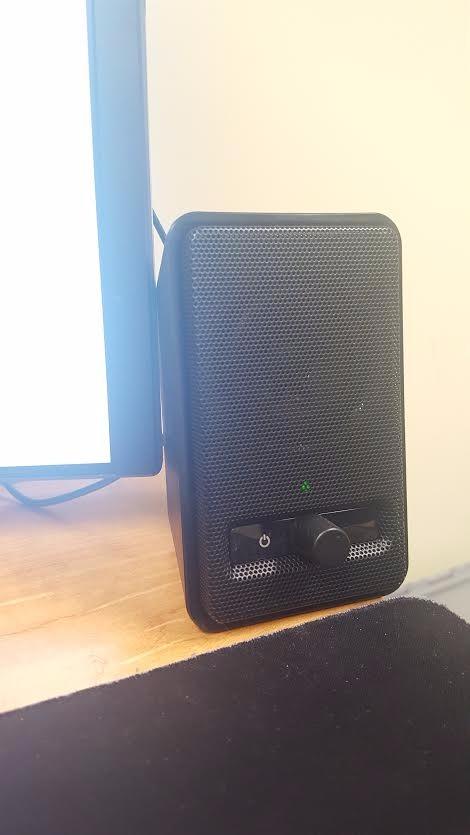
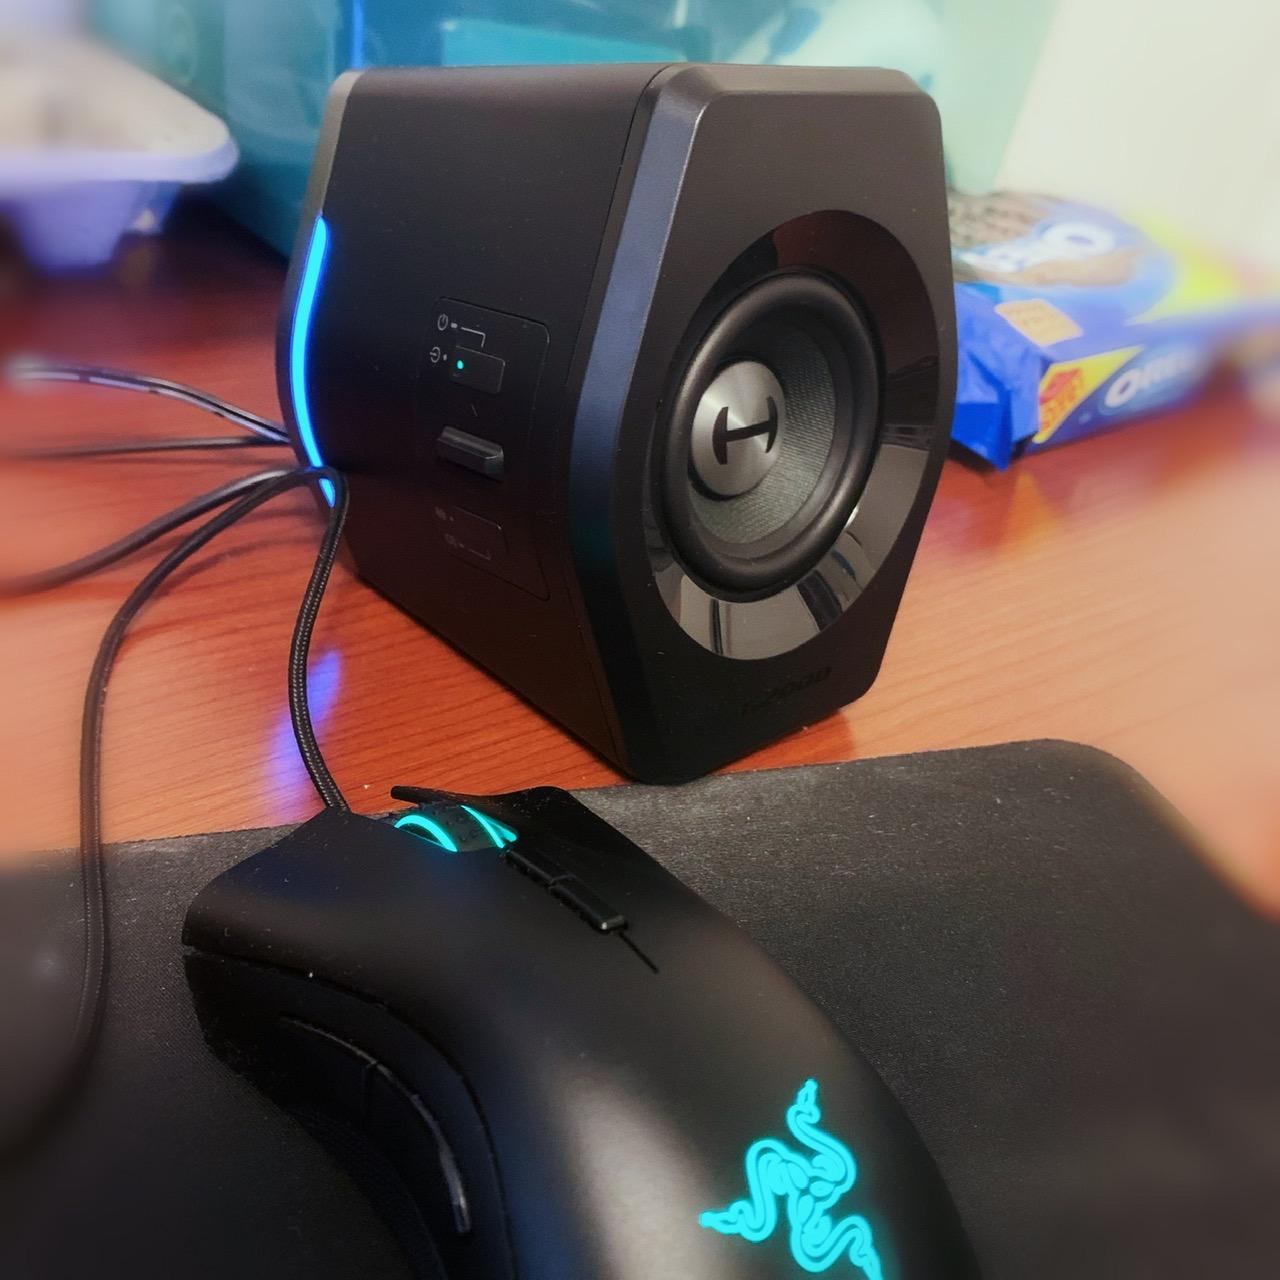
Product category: speaker
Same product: no